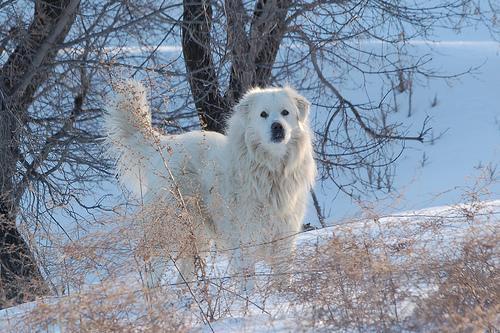
Great_Pyrenees